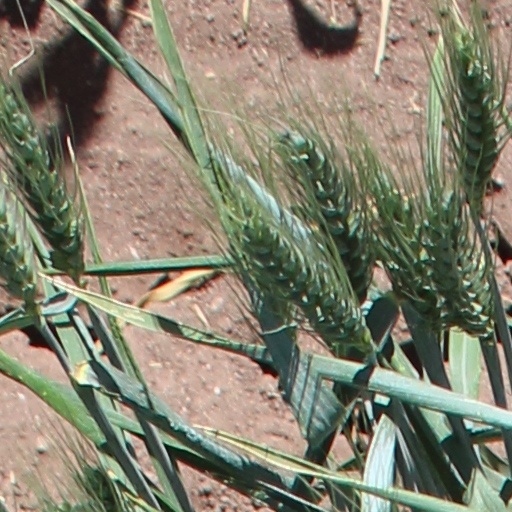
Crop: wheat